Pat Neshek

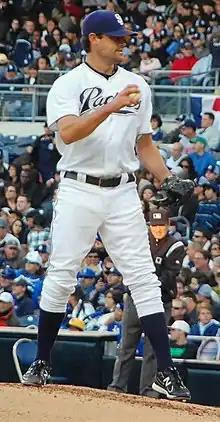
Neshek pitching for San Diego Padres in 2011

On March 20, 2011, Neshek was claimed off waivers by the San Diego Padres. He was designated for assignment on August 20 after going 1–1 and recording a 4.01 ERA with 20 strikeouts in innings over in 25 appearances for the Padres. He was designated for assignment again on September 1. He cleared waivers and was sent outright to Triple-A on September 6. At season's end, he became a free agent.